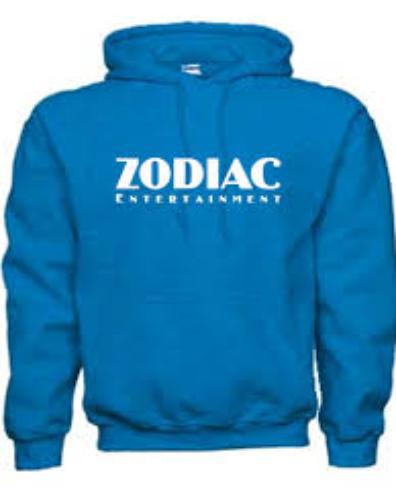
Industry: Clothes